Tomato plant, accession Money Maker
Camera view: horizontal (90 deg, fisheye); turntable rotation: 0 degrees
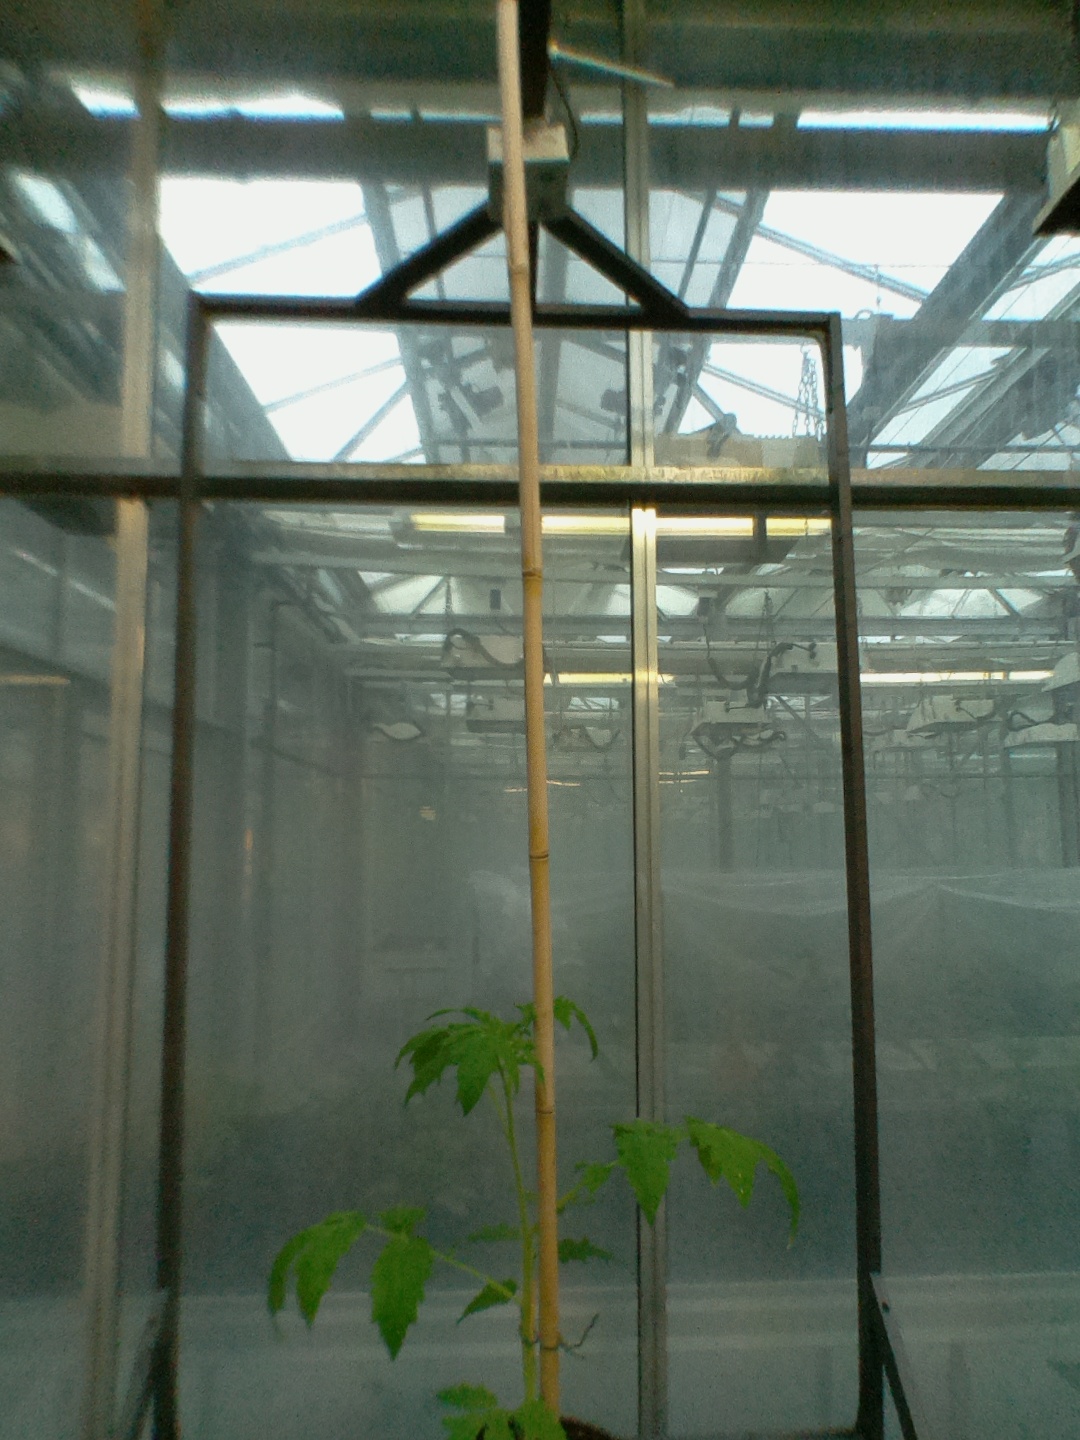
BBCH growth stage 13: 6 of true leaves visible